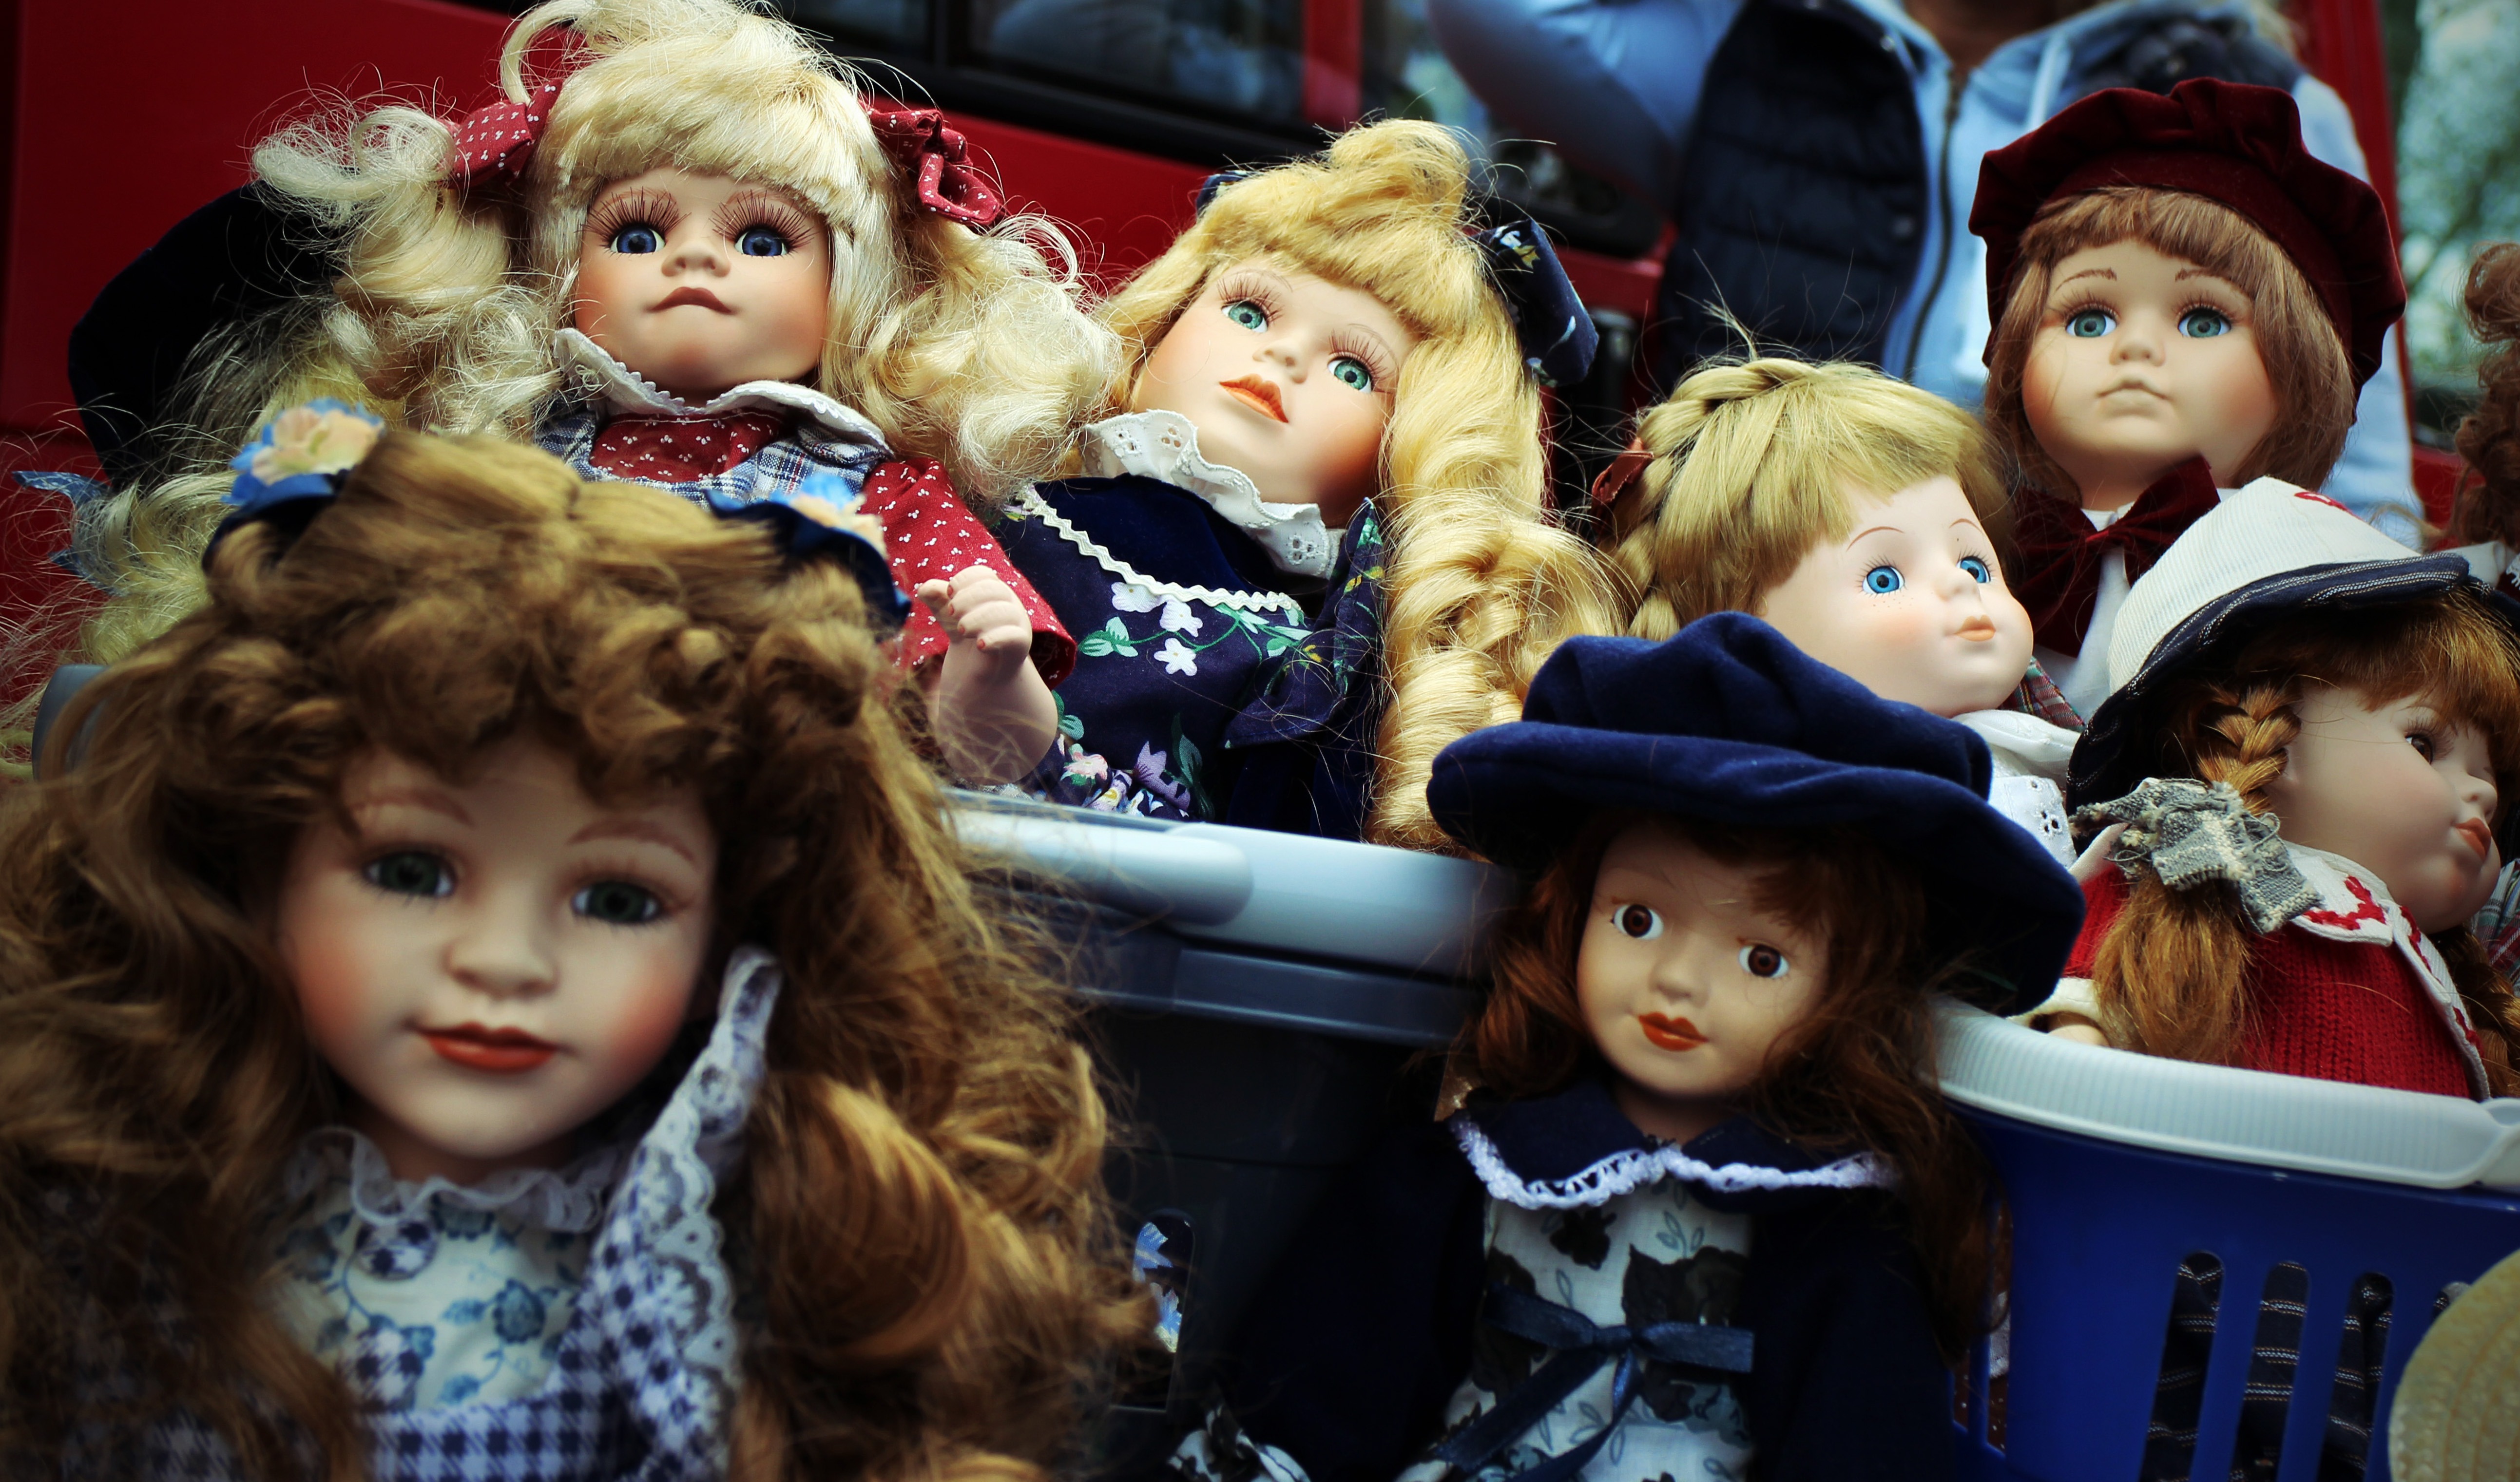
people, girl, toy, face, doll, figure, head, toys, dolls, faces, doll face, dolls head